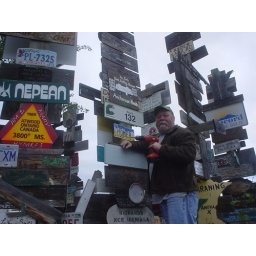
hung the sign on the same post as the homer plate put it up high and put 5 screws in it